Josephinum Academy

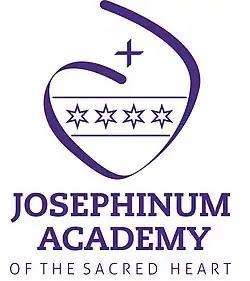

Josephinum Academy of the Sacred Heart is a private, Roman Catholic, all-girls high school in Chicago, Illinois. It is located in the Roman Catholic Archdiocese of Chicago.